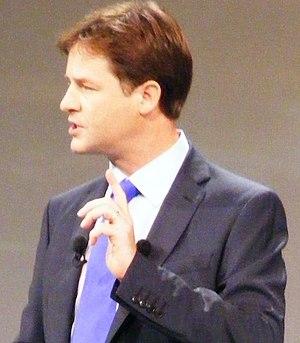
Le Collège d'Europe est un établissement d'enseignement supérieur de droit privé belge situé à Bruges, en Belgique, et à Natolin en Pologne, et fondé en 1949.